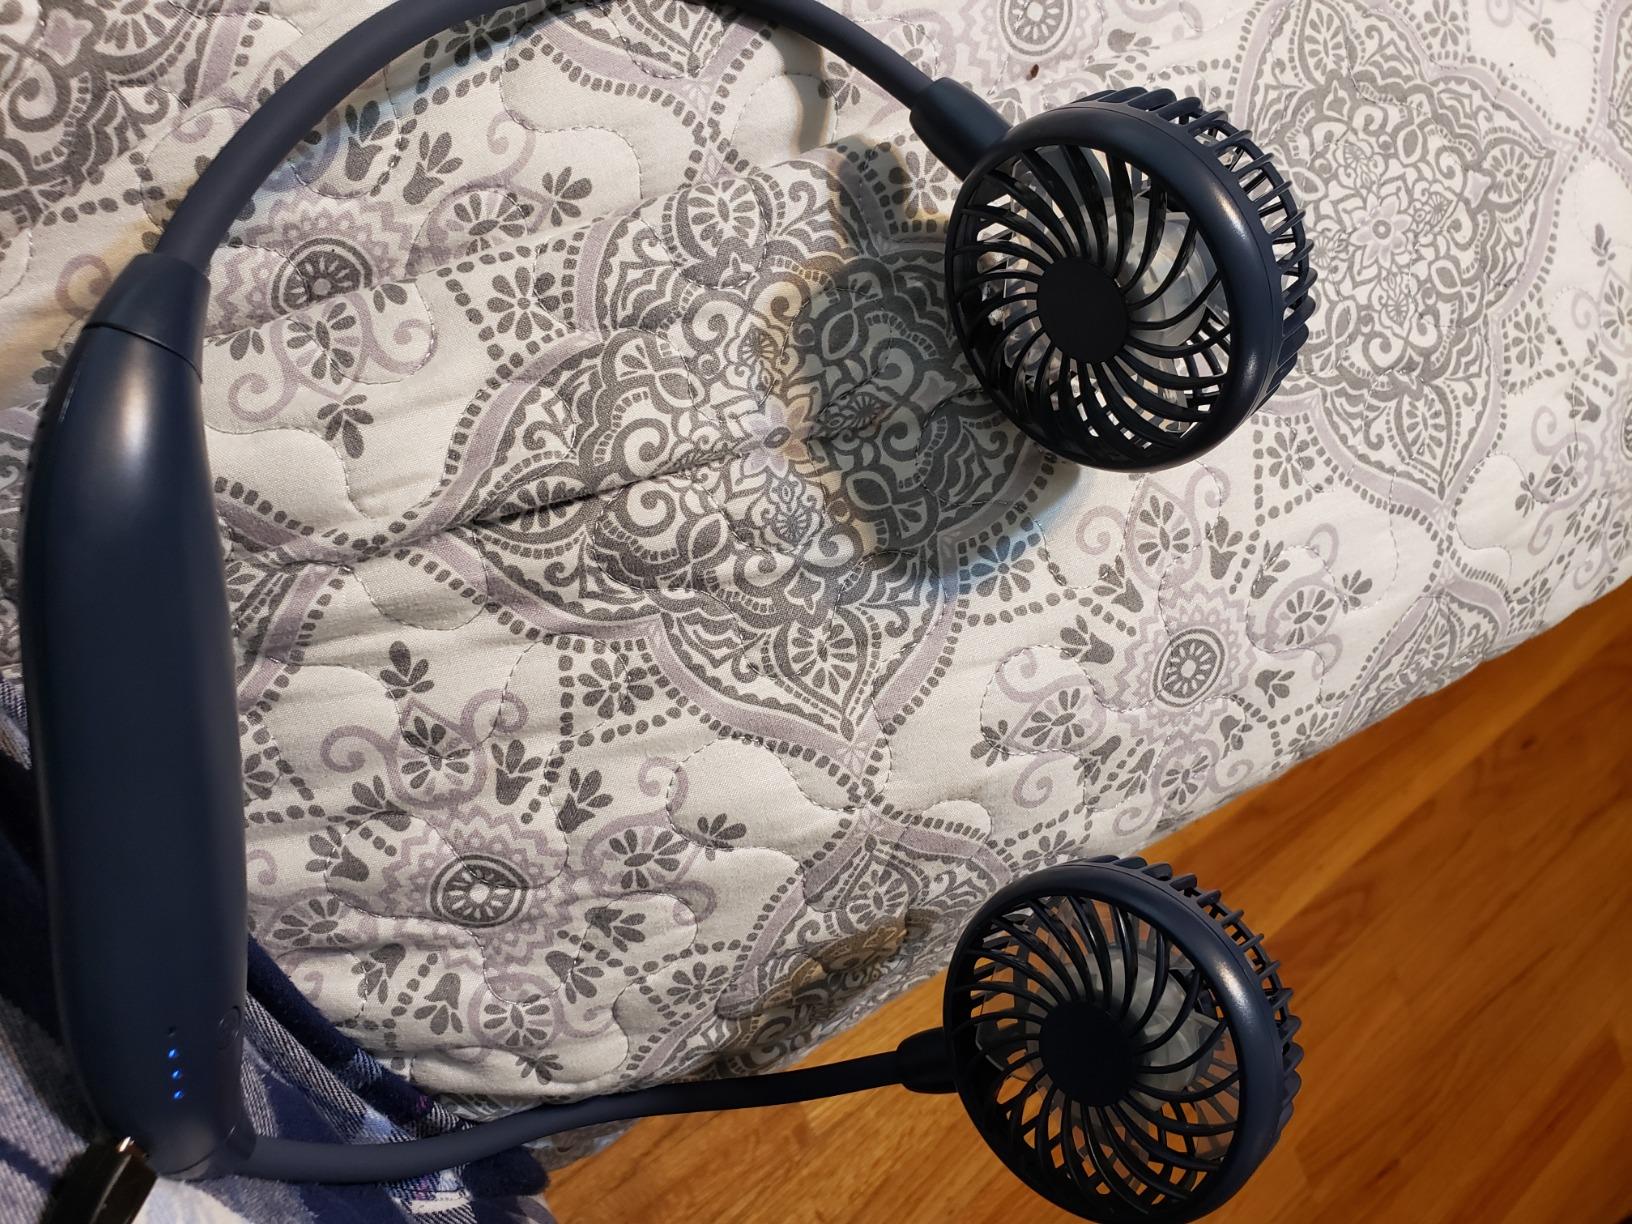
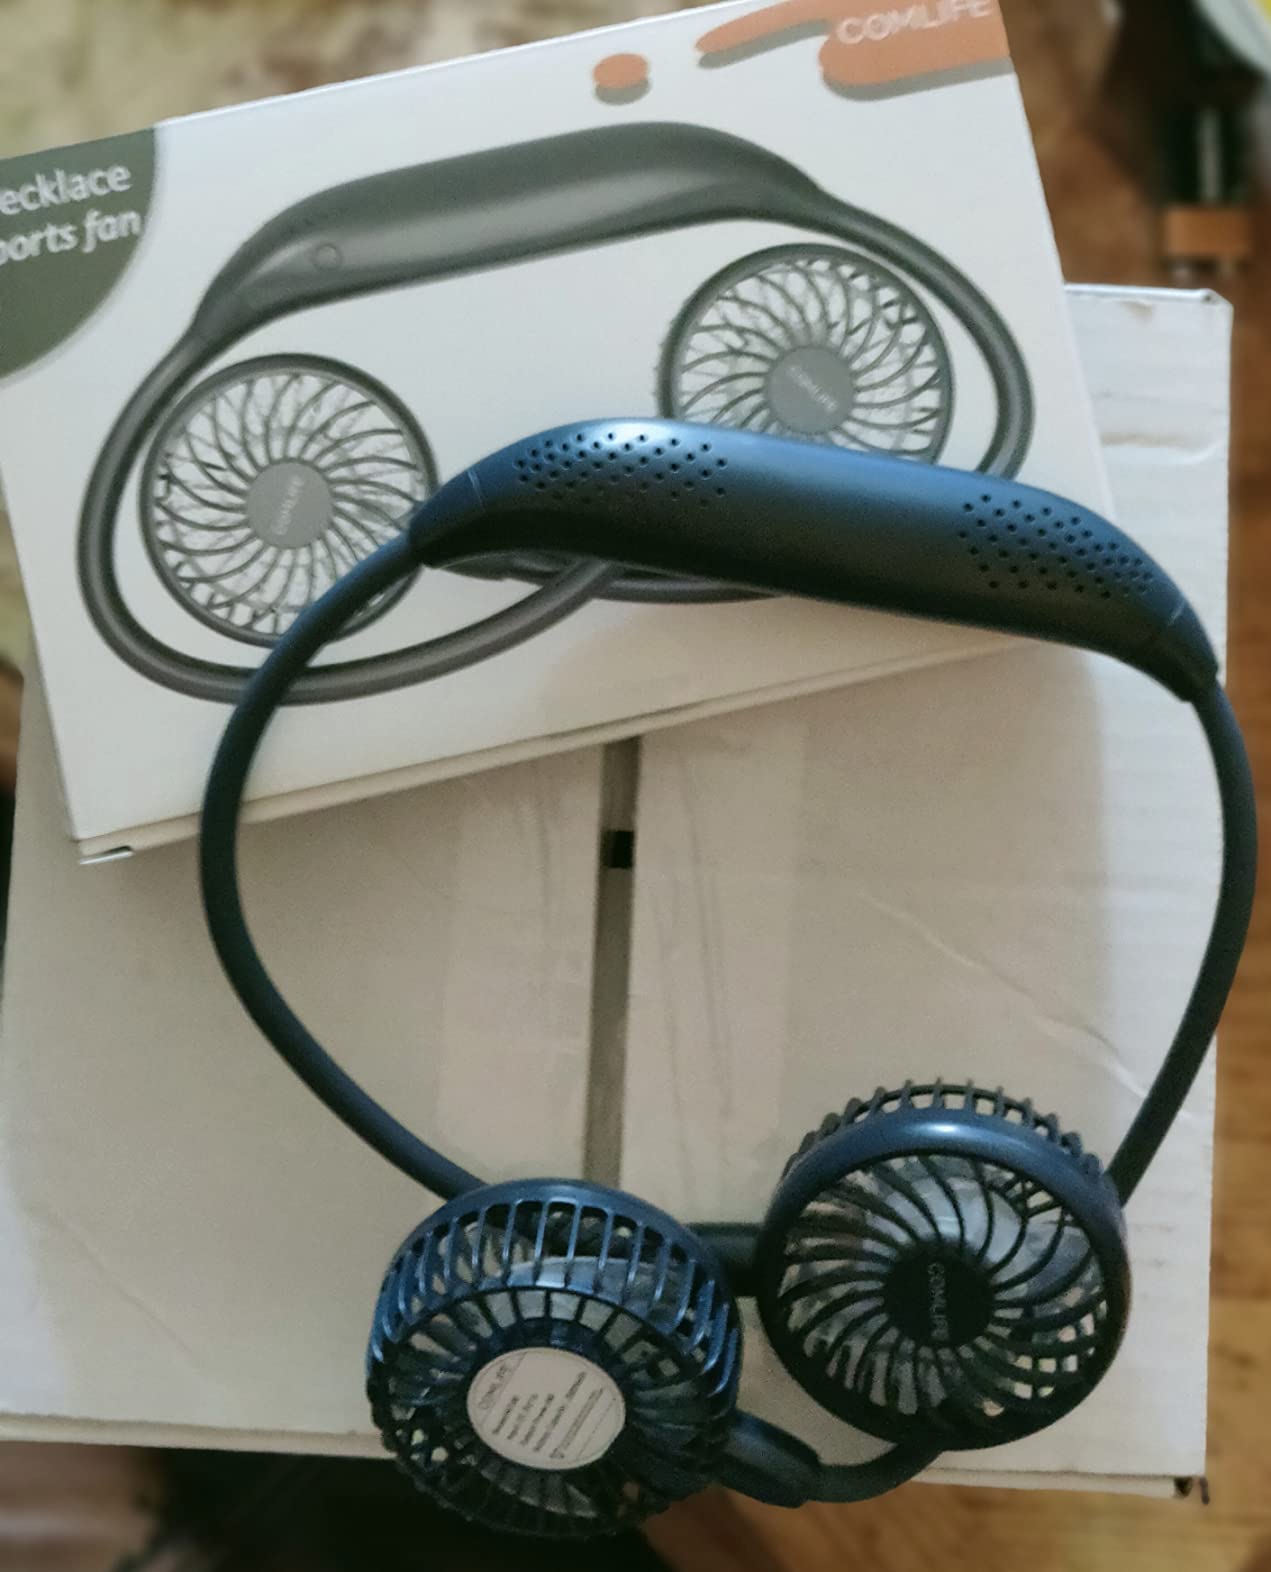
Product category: fan
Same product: yes